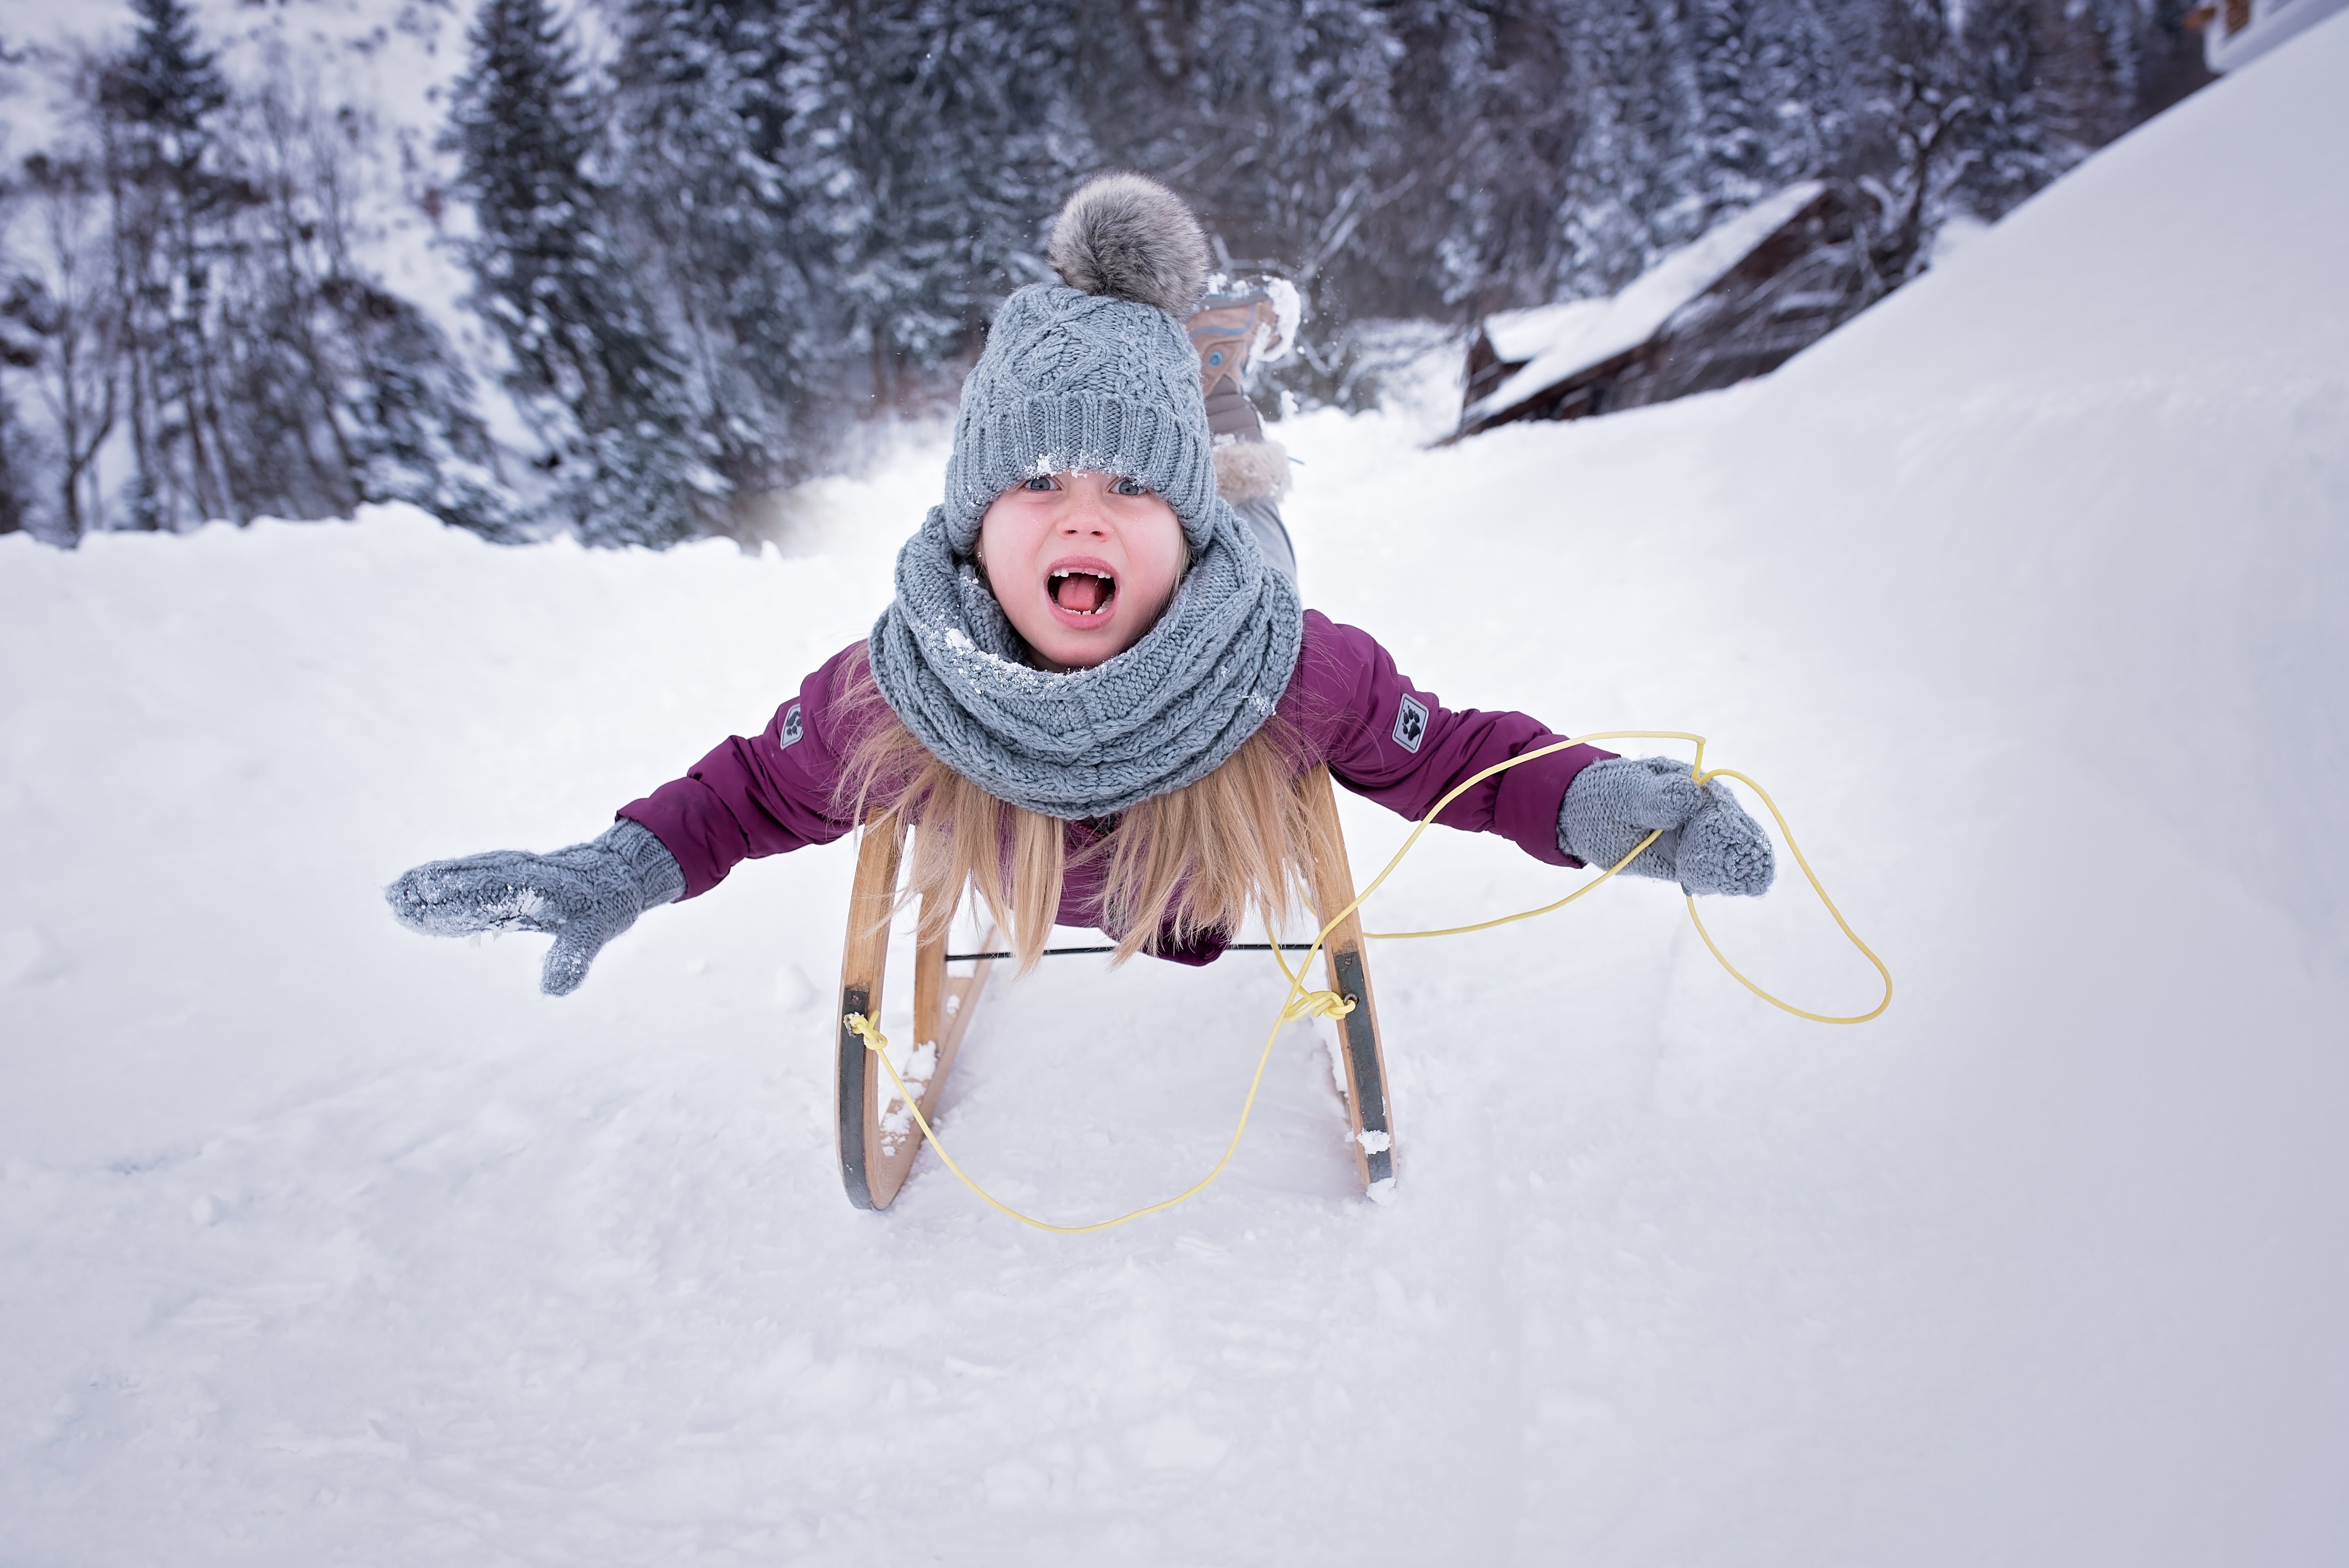
person, snow, winter, girl, weather, child, human, season, cap, out, slide, in motion, freezing, toboggan, in action